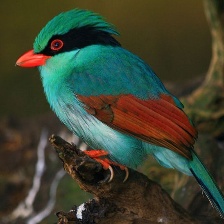
Species: GREEN MAGPIE
Scientific name: CISSA CHINENSIS
ImageNet parent category: magpie